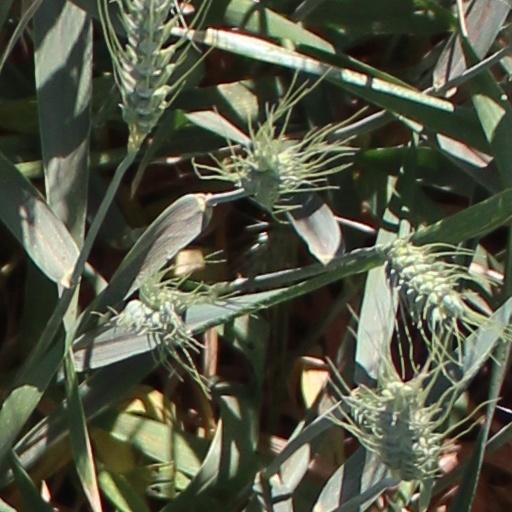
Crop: wheat